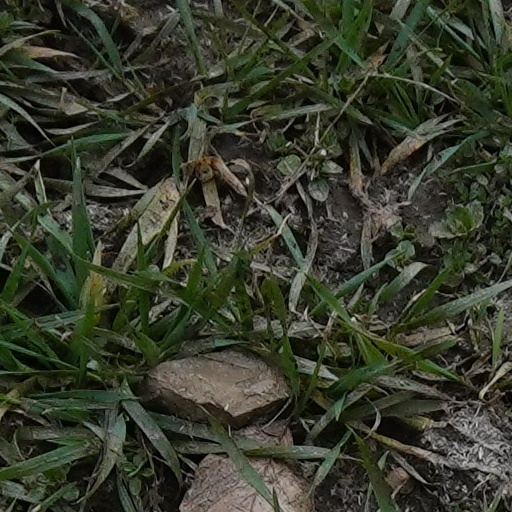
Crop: wheat